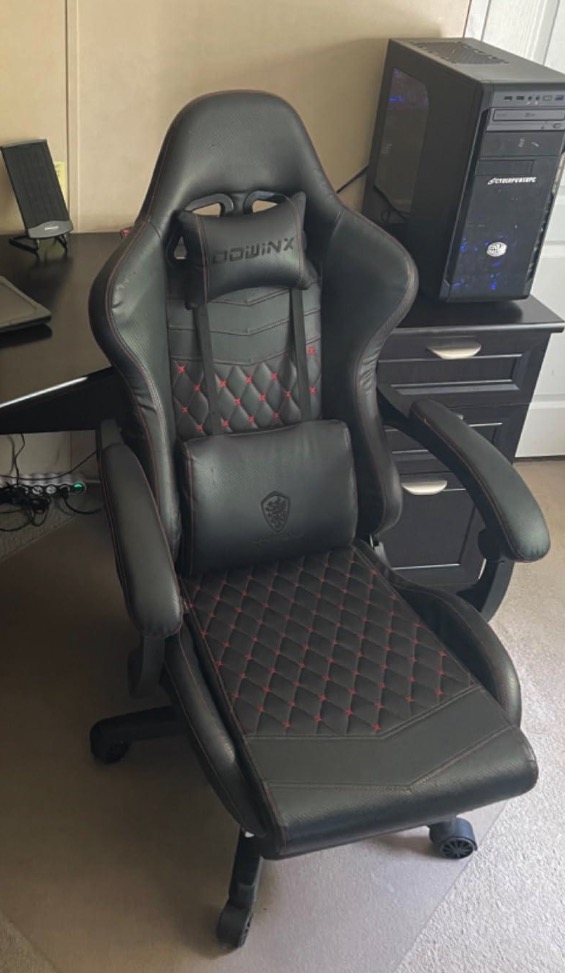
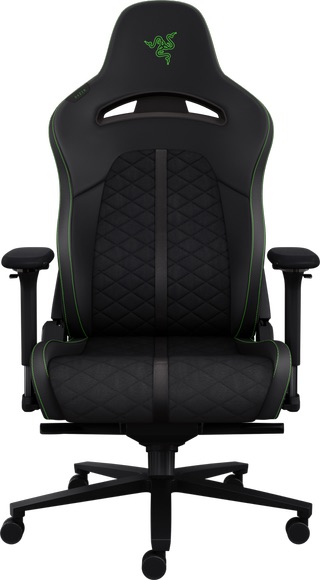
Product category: items_chair
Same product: no